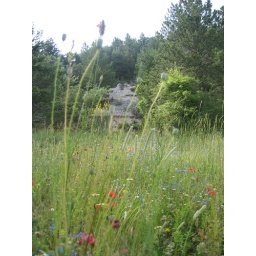
flowers in the field 07